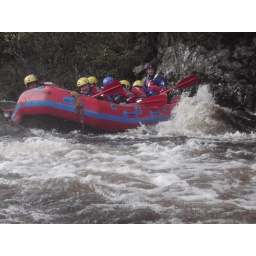
white water rafting two day adventure stag weekend. three sections of the Findhorn river over two days.